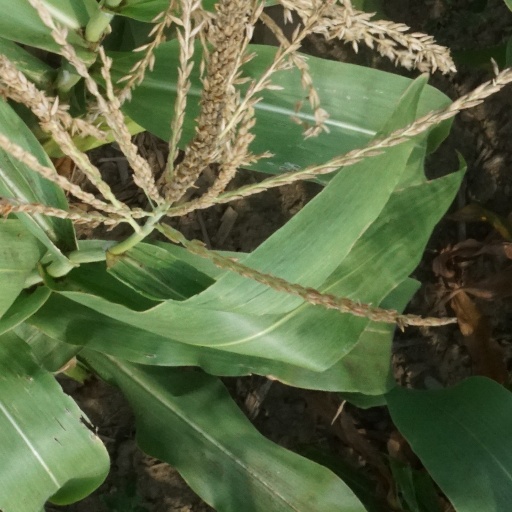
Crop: maize; corn